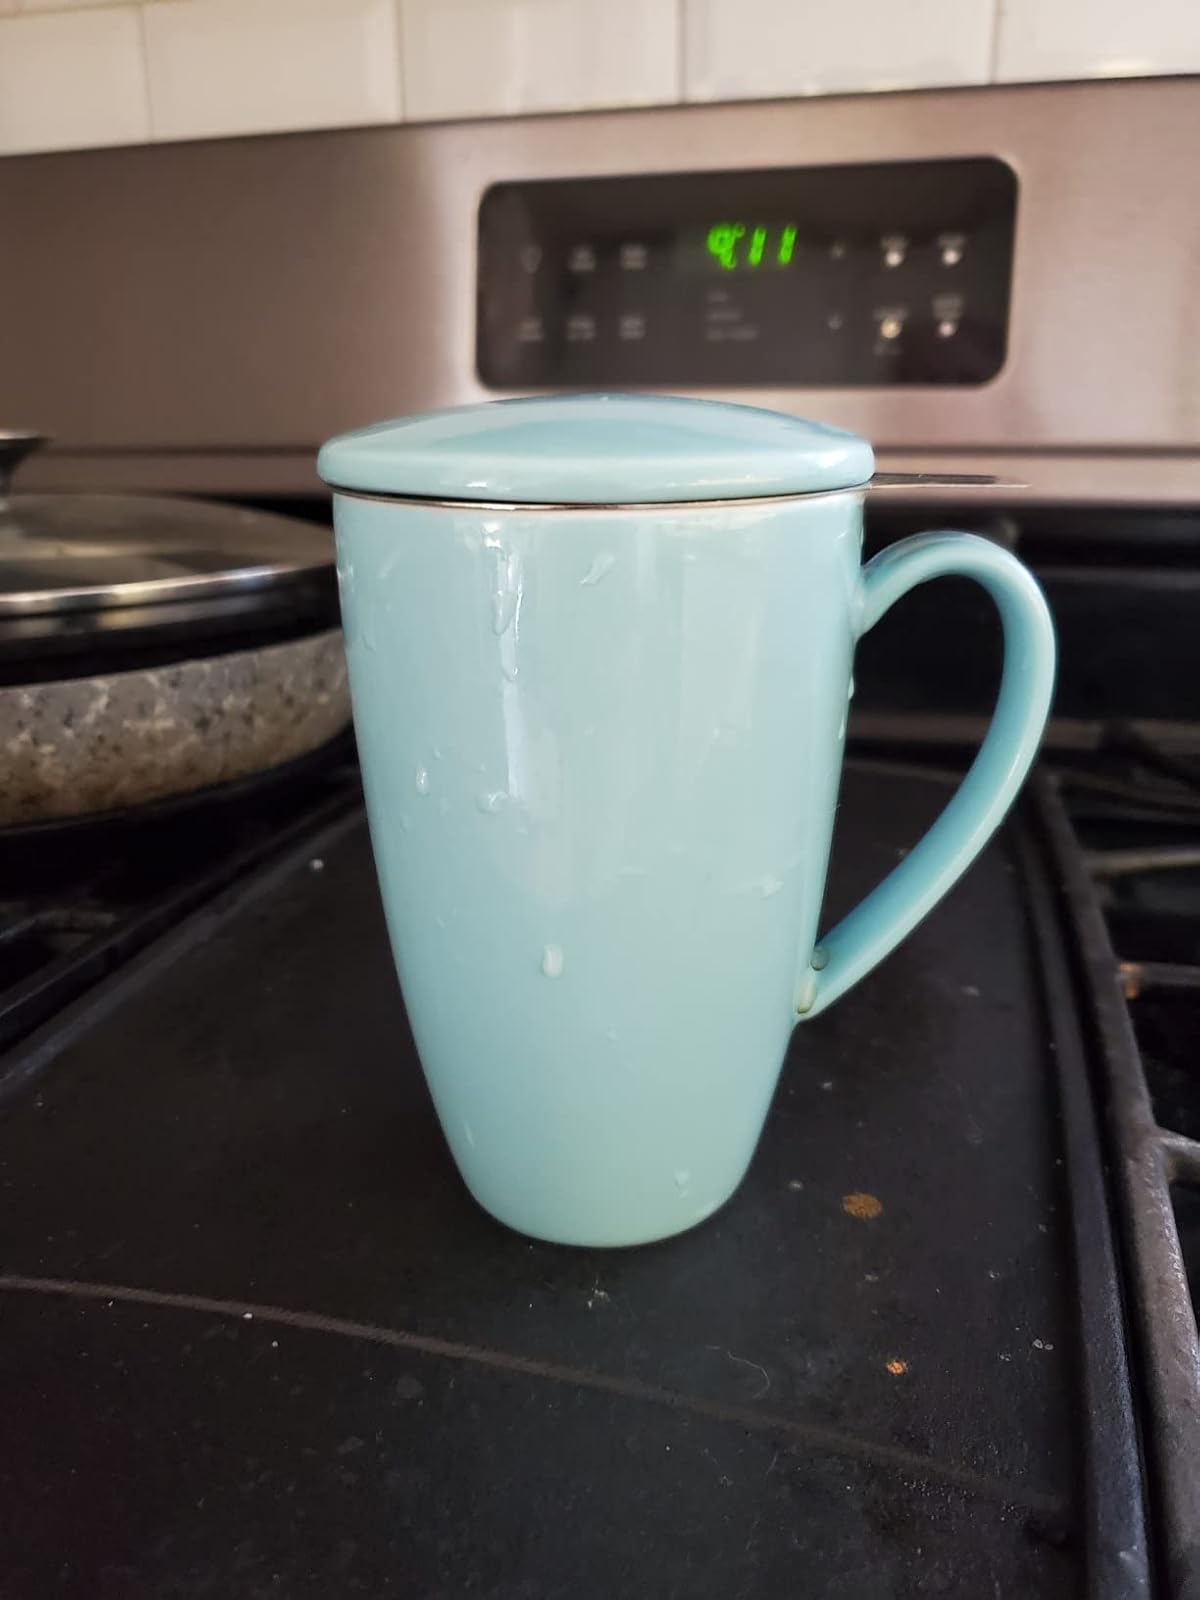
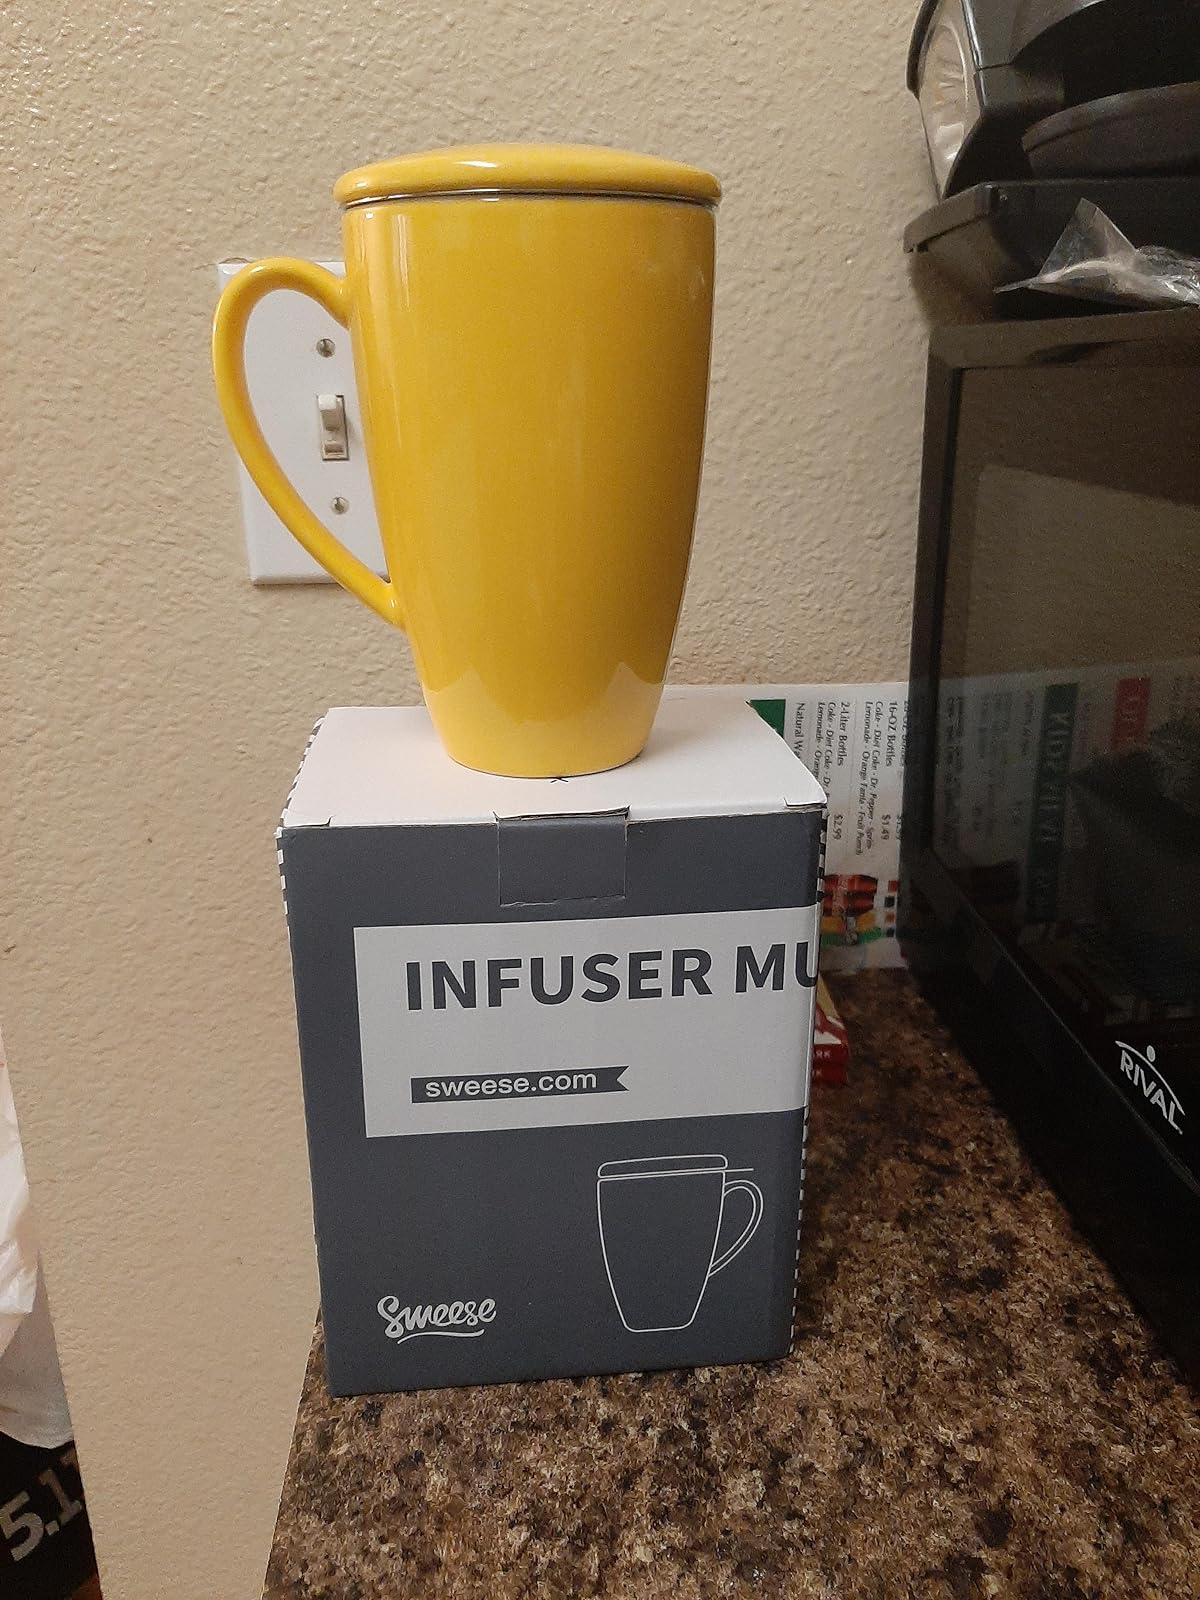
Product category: items_mug
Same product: no